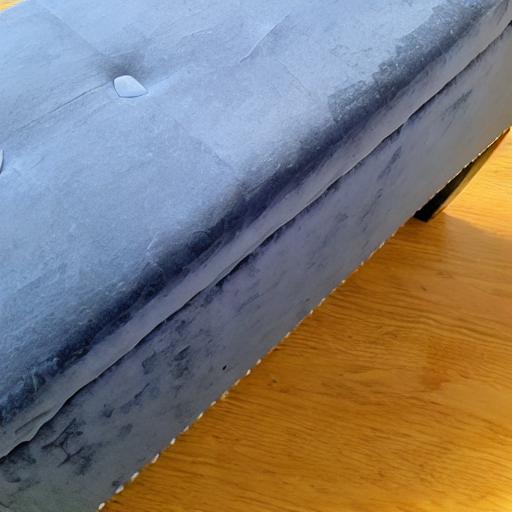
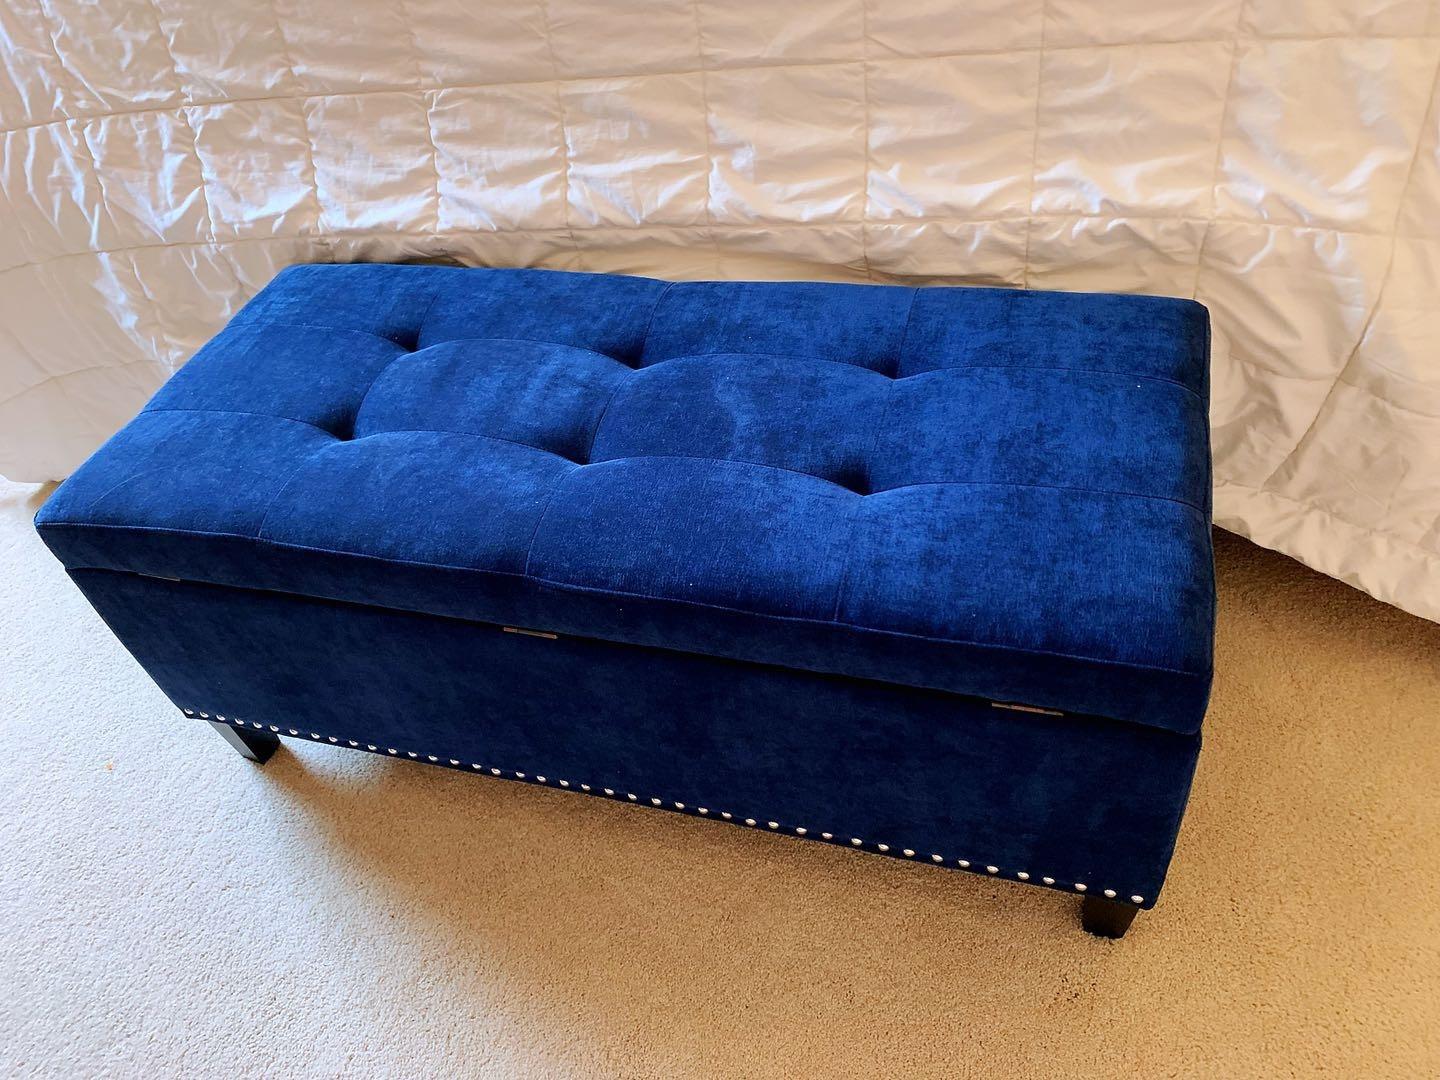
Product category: stool
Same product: no